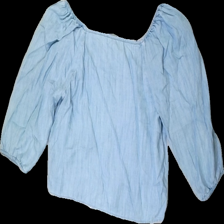
View: back
Type: Blouse
Category: Ladies
Brand: Lindex
Colors: Blue
Material: 80% Viscose 20% Cotton
Cut: Regular
Size: L
Price range: 50-100
Recommended usage: Reuse
Description: Blue blouse with buttons and puff sleeve